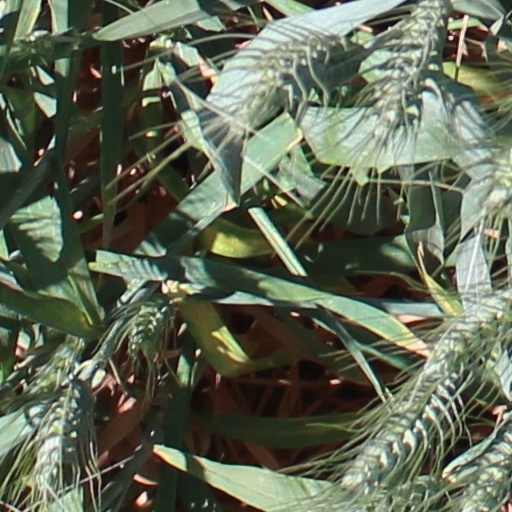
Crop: wheat